4th Assault Amphibian Battalion

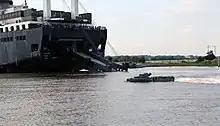
Marines with 4th Assault Amphibian Battalion, 4th Marine Division, drive an amphibious assault vehicle off the back of the USNS SEAY, a Maritime Prepositioning Ship, at Blount Island in Jacksonville, Fla., Aug. 13, 2014.

The 4th AABn has provided augmentation to its sister Assault Amphibian Battalions in the Regular Marine Corps during Operation Iraqi Freedom and Operation Enduring Freedom. These latter battalions were in the 1st Marine Division and 2nd Marine Division.